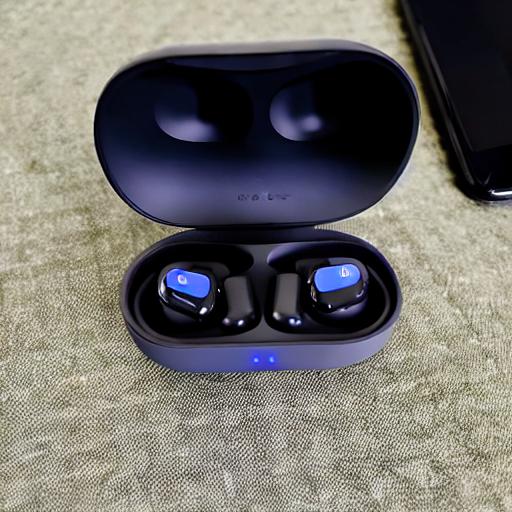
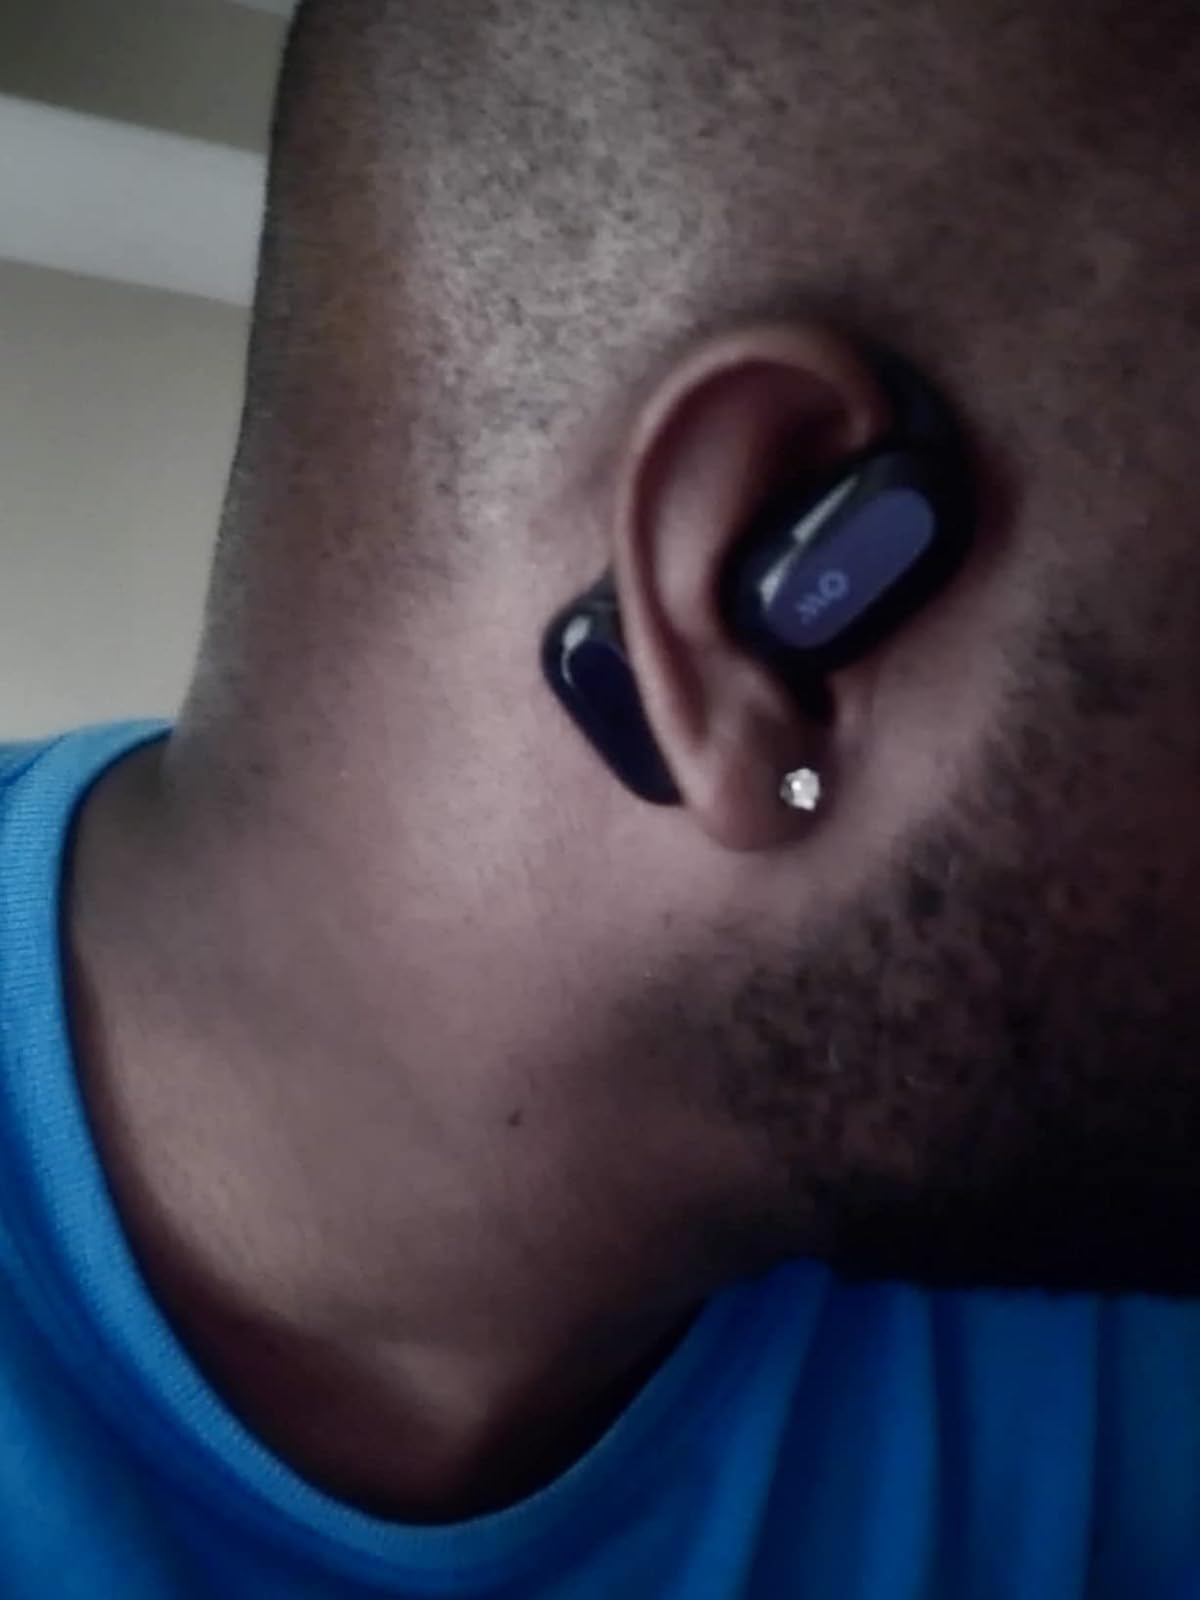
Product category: earbuds
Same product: no